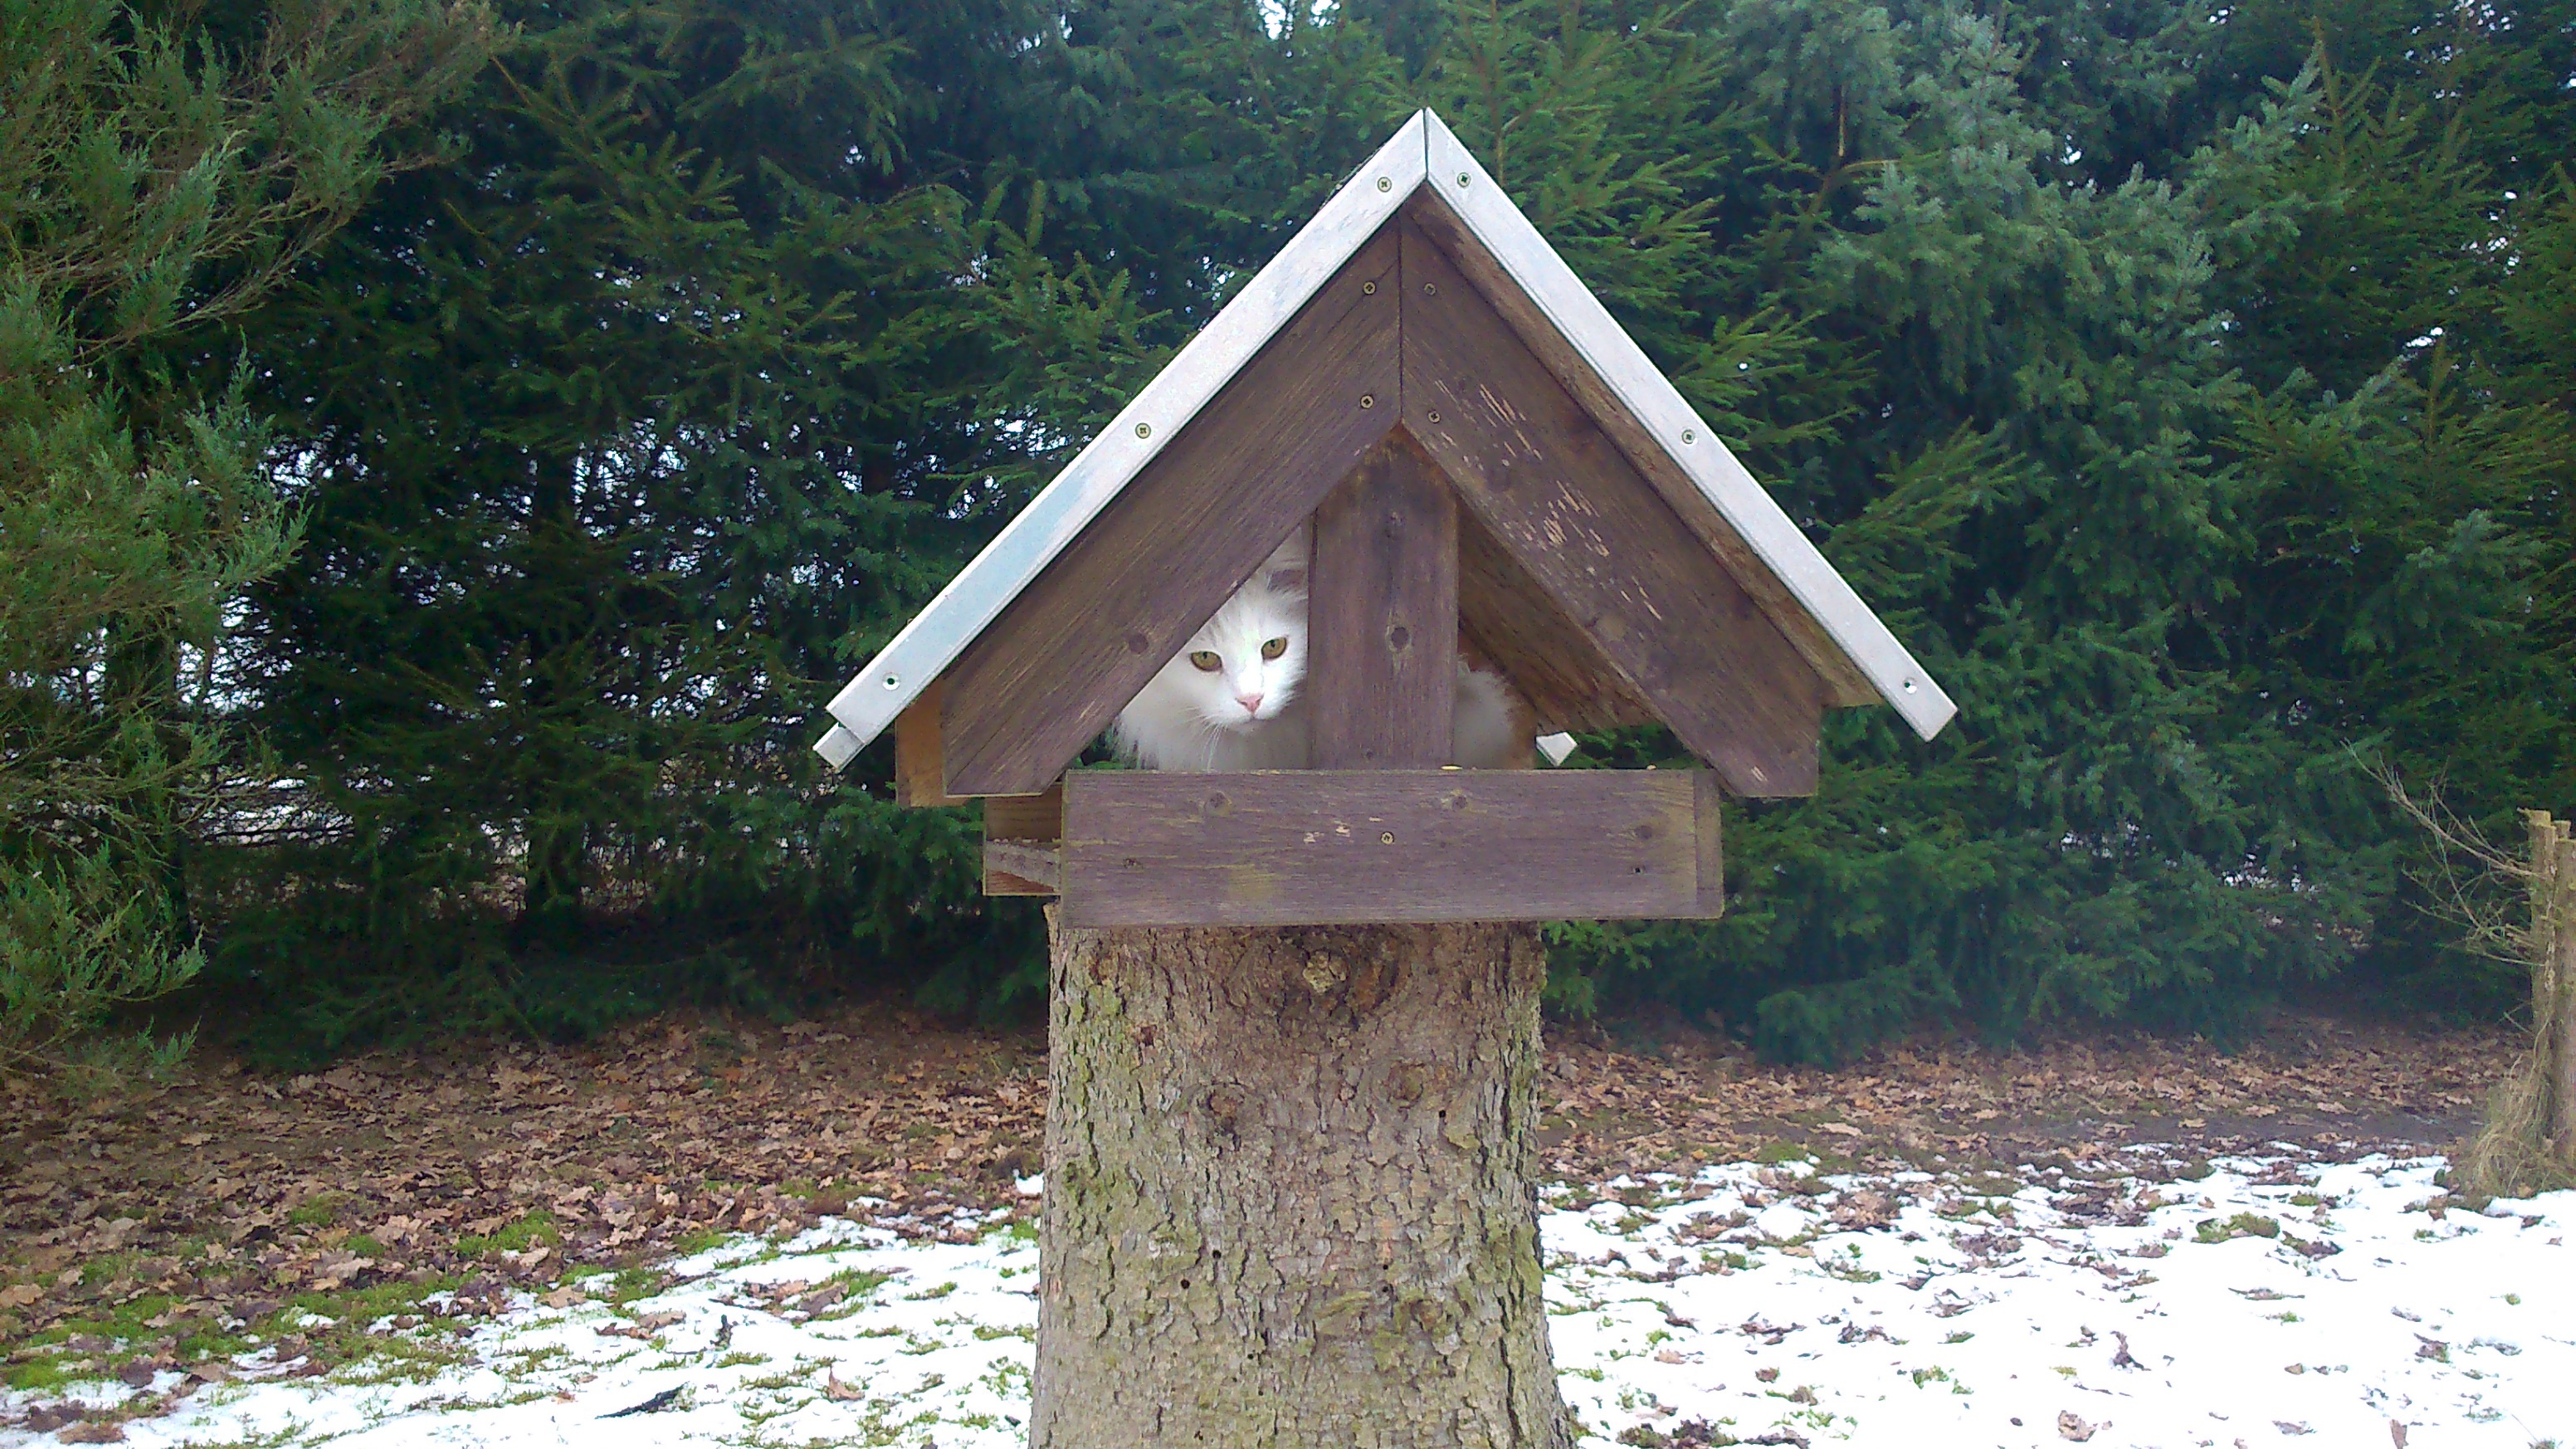
wood, hut, cat, chapel, pets, outhouse, shrine, birdhouse, aviary, bird feeder, outdoor structure